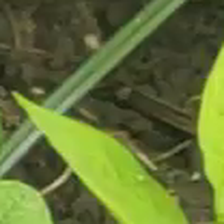
Weed species: Lavhala_(Cyperus_Rotundus)